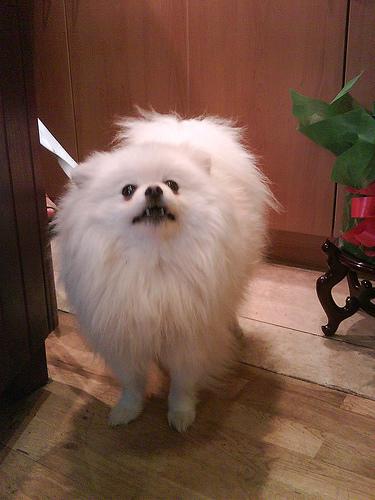
Breed: pomeranian